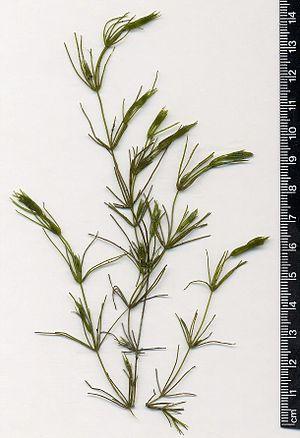
Les Charophyta, ou Charophytes, sont une division d'algues vertes de répartition mondiale, généralement considérée comme le groupe frère des Parenchymophytes, voire des Embryophytes au sein des Plasmodesmophytes. Cette division comprend 81 espèces.
Chara est un genre d'algues vertes évoluées de la famille des Characeae.
Les Charophyceae sont une classe d’algues vertes de la division des Charophyta, avec un seul ordre : les Charales. Au sens phylogénique, c'est le groupe frère des Embryophyta.